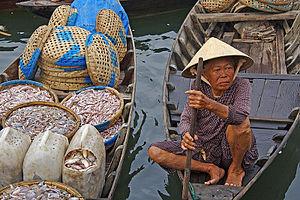
Hội An est une ville du Viêt Nam, située dans la province de Quảng Nam, à trente kilomètres au sud de Đà Nẵng, sur la rivière Thu Bồn. Elle compte environ 120 000 habitants. La vieille ville de Hội An a été inscrite au patrimoine mondial de l'UNESCO le 4 décembre 1999. Jadis, Hội An était appelée Faifo en français, nom d'usage officiel pendant la période coloniale. La vieille ville de Hội An demeure un exemple exceptionnellement bien préservé de port d’Extrême-Orient